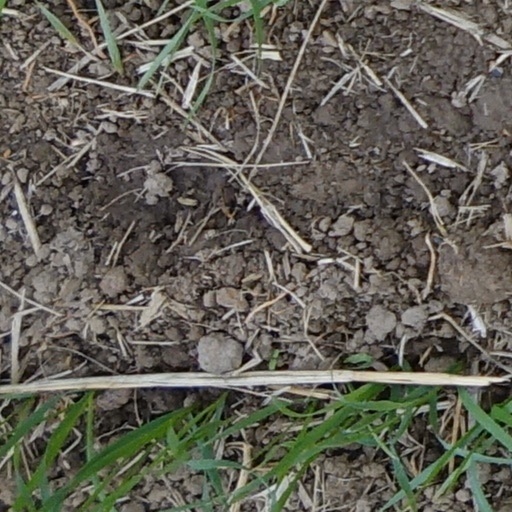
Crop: wheat